I'll Believe You

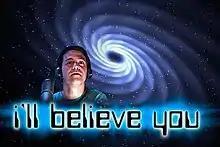
Promotional poster

I'll Believe You is a 2006 American comedy film starring David Alan Basche, Patrick Warburton and Siobhan Fallon.